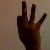
The image shows a hand gesture representing the number 9 in Indian Sign Language.